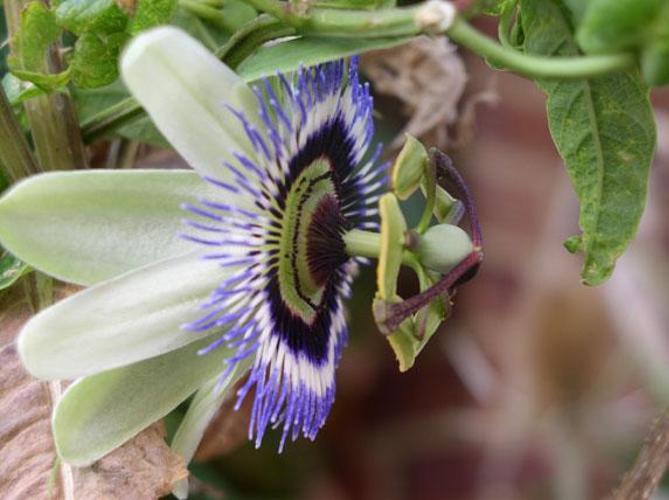
Label: passion flower